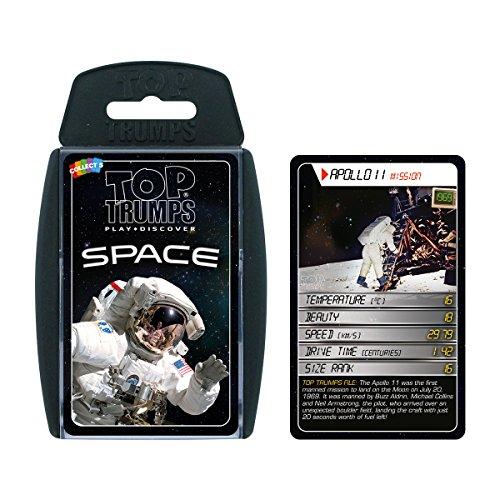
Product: Earth & Space Top Trumps Educational Card Game Bundle
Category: Toys & Games | Games & Accessories | Card Games
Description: Entertaining educational card game loved for bringing the whole Earth and space to life.
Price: $21.18
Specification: ProductDimensions:9x10.5x1inches|ItemWeight:14.1ounces|ShippingWeight:15ounces(Viewshippingratesandpolicies)|ASIN:B07Q898TXH|Itemmodelnumber:003101|Manufacturerrecommendedage:6yearsandup